Astorga, Spain

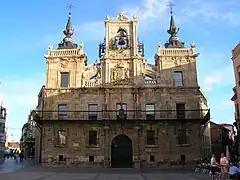
Town hall of Astorga.

In 1528 Hernán Cortés brought Mexican Cacao bean to Spain. In the museum of chocolate in Astorga, 16th-century hot chocolate mugs are displayed. One sees Astorga chocolate all over the region. The Marquisate of Astorga, the Diocese and the Maragato muleteers made Astorga a pioneer in the elaboration of chocolate from the 17th century. In 1914 there were 49 chocolate manufacturers in town.